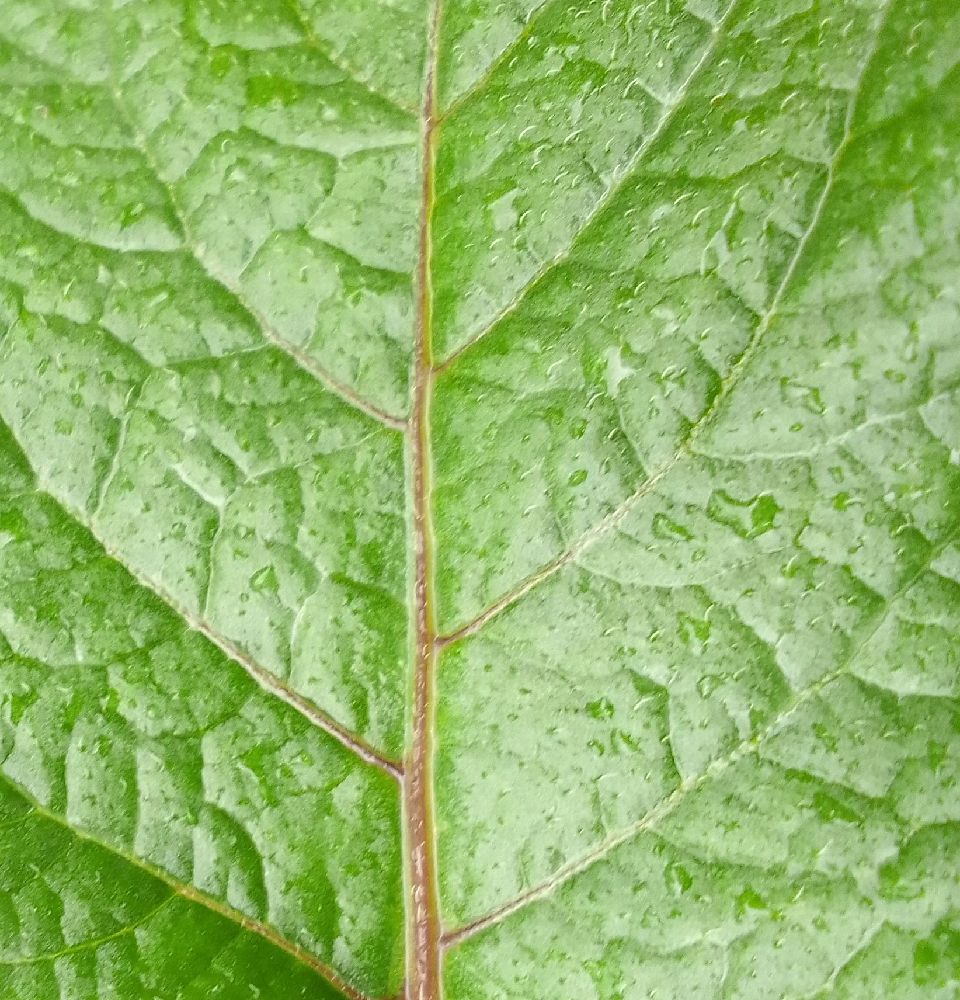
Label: Healthy